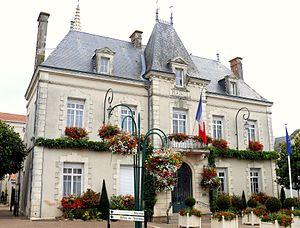
Chantonnay - Hôtel de ville
Chantonnay est une commune française située dans le département de la Vendée en région Pays de la Loire.